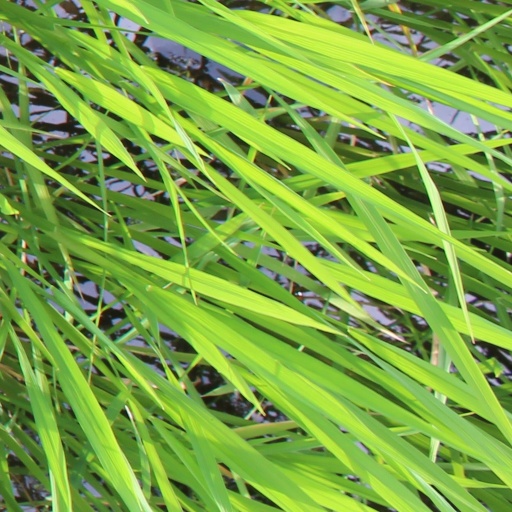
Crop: rice